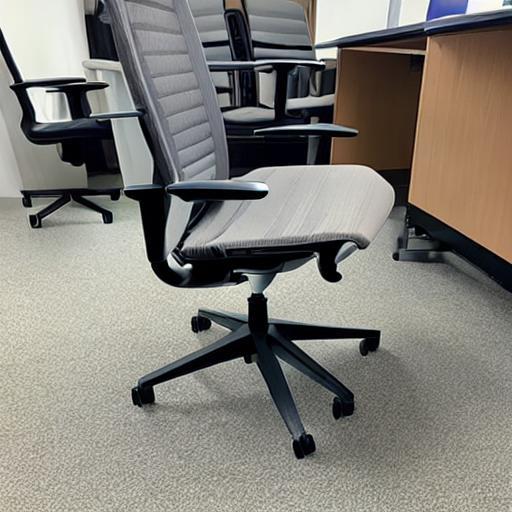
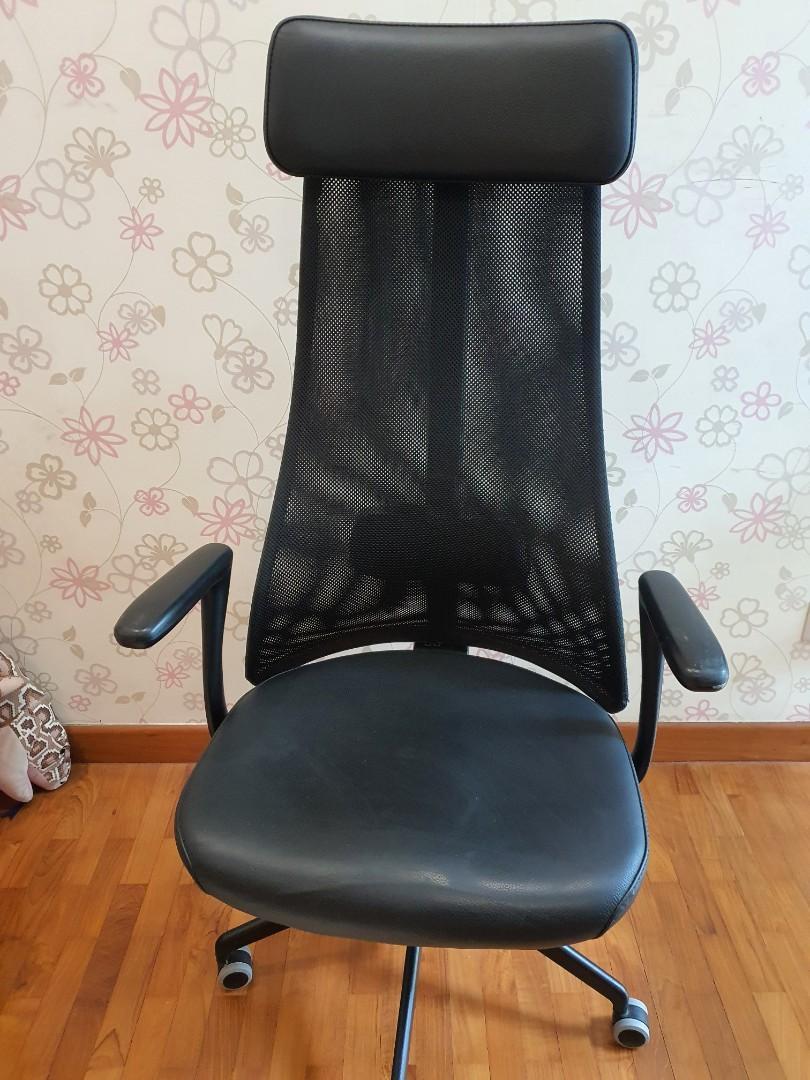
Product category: items_chair
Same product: no